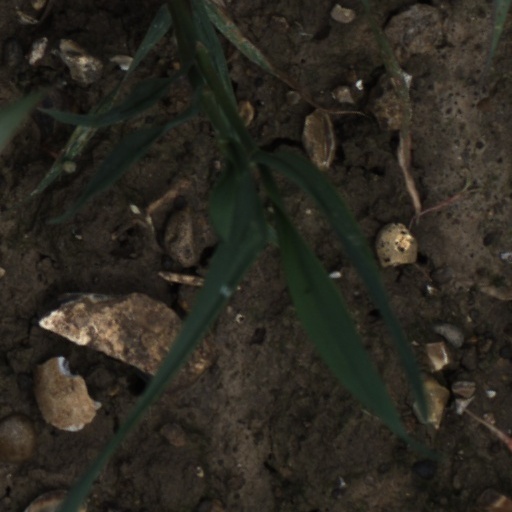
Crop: wheat